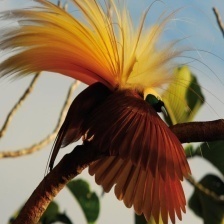
Species: BIRD OF PARADISE
Scientific name: STRELITZIA